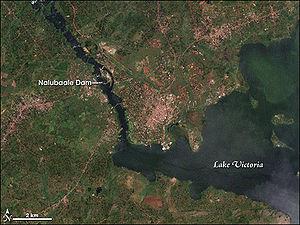
Le barrage des chutes d'Owen est un barrage entre le lac Victoria et le lac Kyoga en Ouganda sur le Nil blanc. Il a été construit en 1954.